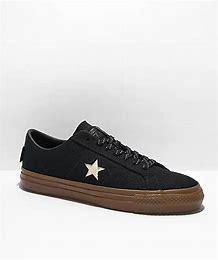
Brand: Converse
Model: One Star Pro